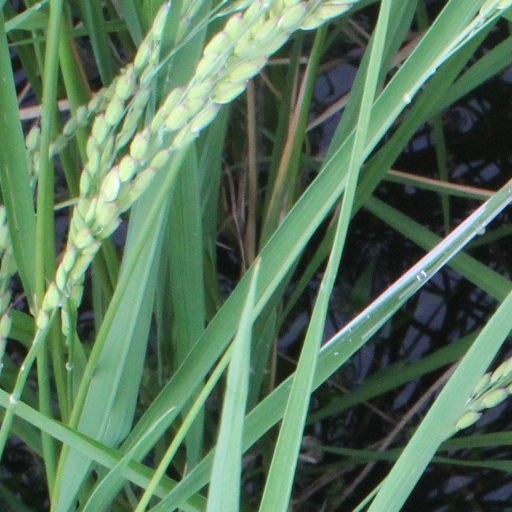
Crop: rice